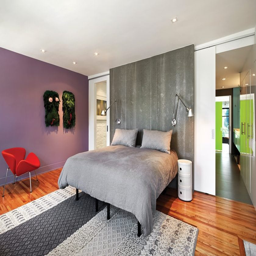
sliding walls open to private quarters that include the master bedroom .